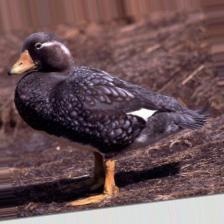
Species: STEAMER DUCK
Scientific name: TACHYERES
ImageNet parent category: drake